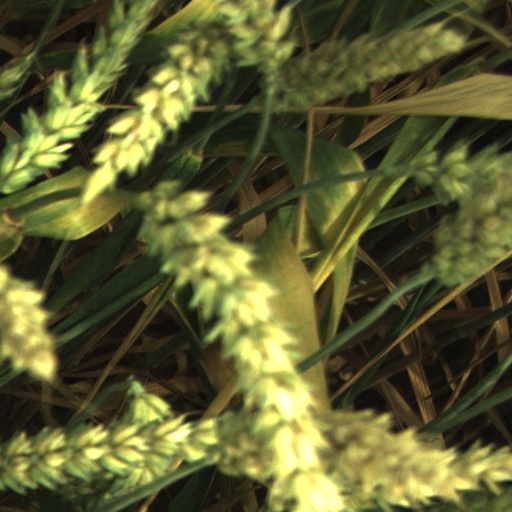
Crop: wheat